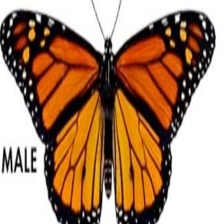
Species: MONARCH
Butterfly family (ImageNet category): monarch